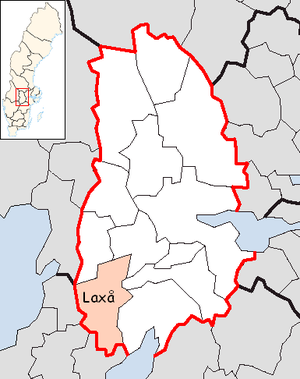
La commune de Laxå est une commune suédoise du comté d'Örebro. 6 267 personnes y vivent. Son siège se trouve à Laxå.